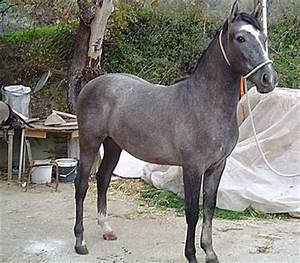
Label: horse